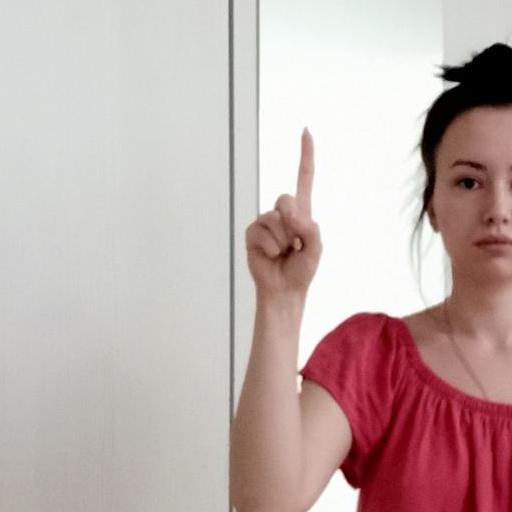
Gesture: one